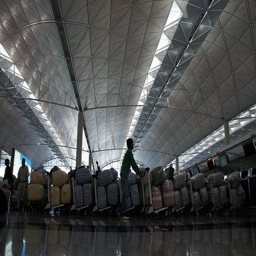
A line of luggage carts loaded with suitcases.
A worker pushes carts with luggage on them in a giant building.
A worker in an overstock warehouse pushes a cart with merchandise.
Airport is ith people walking around clollecting some carts.
A man that is standing around a group of luggage.